Marienborn

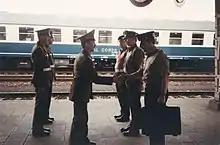
British and Russian soldiers at the former border station in April 1990

Marienborn has access to the Bundesautobahn 2 and the Bundesstraße 1 federal highway. The former railway border crossing at Marienborn station today is a stop on the railway line from Braunschweig to Magdeburg, served by Regionalbahn trains of the Deutsche Bahn company.